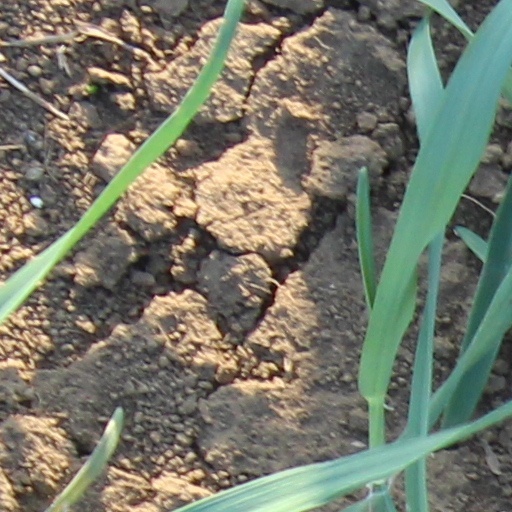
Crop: wheat